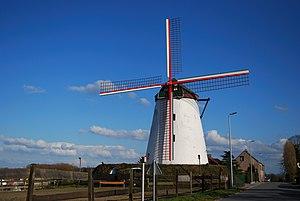
Cette page regroupe l'ensemble des monuments classés de la ville d'Affligem.